A. R. Frank Wazzan

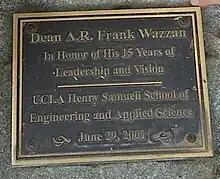
Wazzan Plaque Outside Boelter Hall

A. R. "Frank" Wazzan, Ph.D. (October 17, 1935 – October 1, 2024) was an American academic who was Distinguished Professor, and Dean Emeritus, of the Henry Samueli School of Engineering and Applied Science, University of California, Los Angeles ("UCLA"). Wazzan was internationally recognized for his research in the areas of nuclear material, thermal hydraulics, and stability of laminar flows. He was also known for his work on the design of underwater weapons systems for the U.S. Navy, and on the operation of pressurized water nuclear reactors for commercial applications.